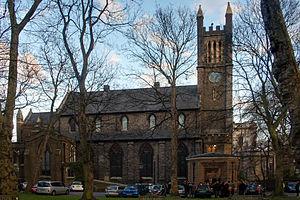
Holy Trinity Brompton est une église anglicane située à Londres, notamment connue pour avoir inventé le Parcours Alpha.